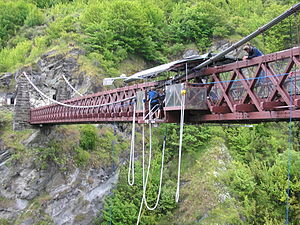
Elastikspring
Kawarau Bridge. Det første sted i verden, som drev elastikspring kommercielt.
Billede af Kawarau Bridge. Broen er det første sted i verden, hvor der blev drevet komercielt elastikspring.
Elastikspring er en form for ekstremsport. Udøveren springer ud fra en bro eller en kran med en elastik bundet om benene eller om livet.